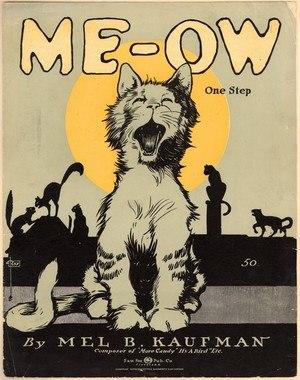
Le Chat domestique est la sous-espèce issue de la domestication du Chat sauvage, mammifère carnivore de la famille des Félidés.